Mitsuhashi Takajo

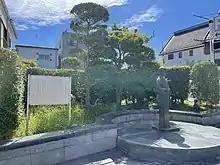
Statue of Mitsuhashi Takajo

Mitsuhashi Takajo or Takajo Mitsuhashi (三橋 鷹女; born "Fumiko Matsuhashi" (三橋 たか) near Narita, Chiba on 24 January 1899; died 7 April 1972) was a haiku poet of the Shōwa period.